Piña colada

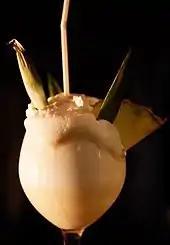
Piña colada

The earliest known folktale states that in the 19th century, Puerto Rican pirate Roberto Cofresí, to boost the morale of his crew, gave them a beverage or cocktail that contained coconut, pineapple, and white rum. This was what would be later known as "piña colada". With his death in 1825, the recipe for the beverage was lost.